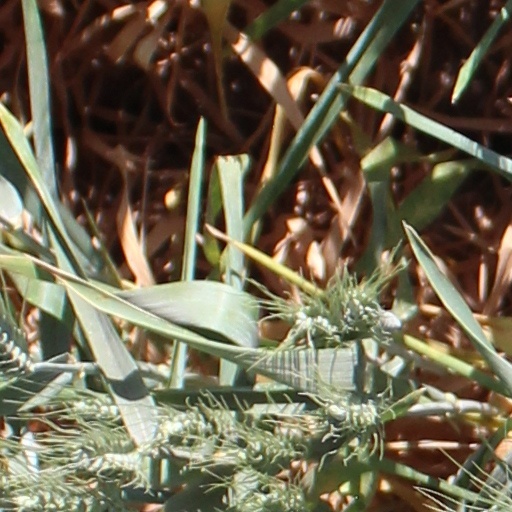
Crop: wheat